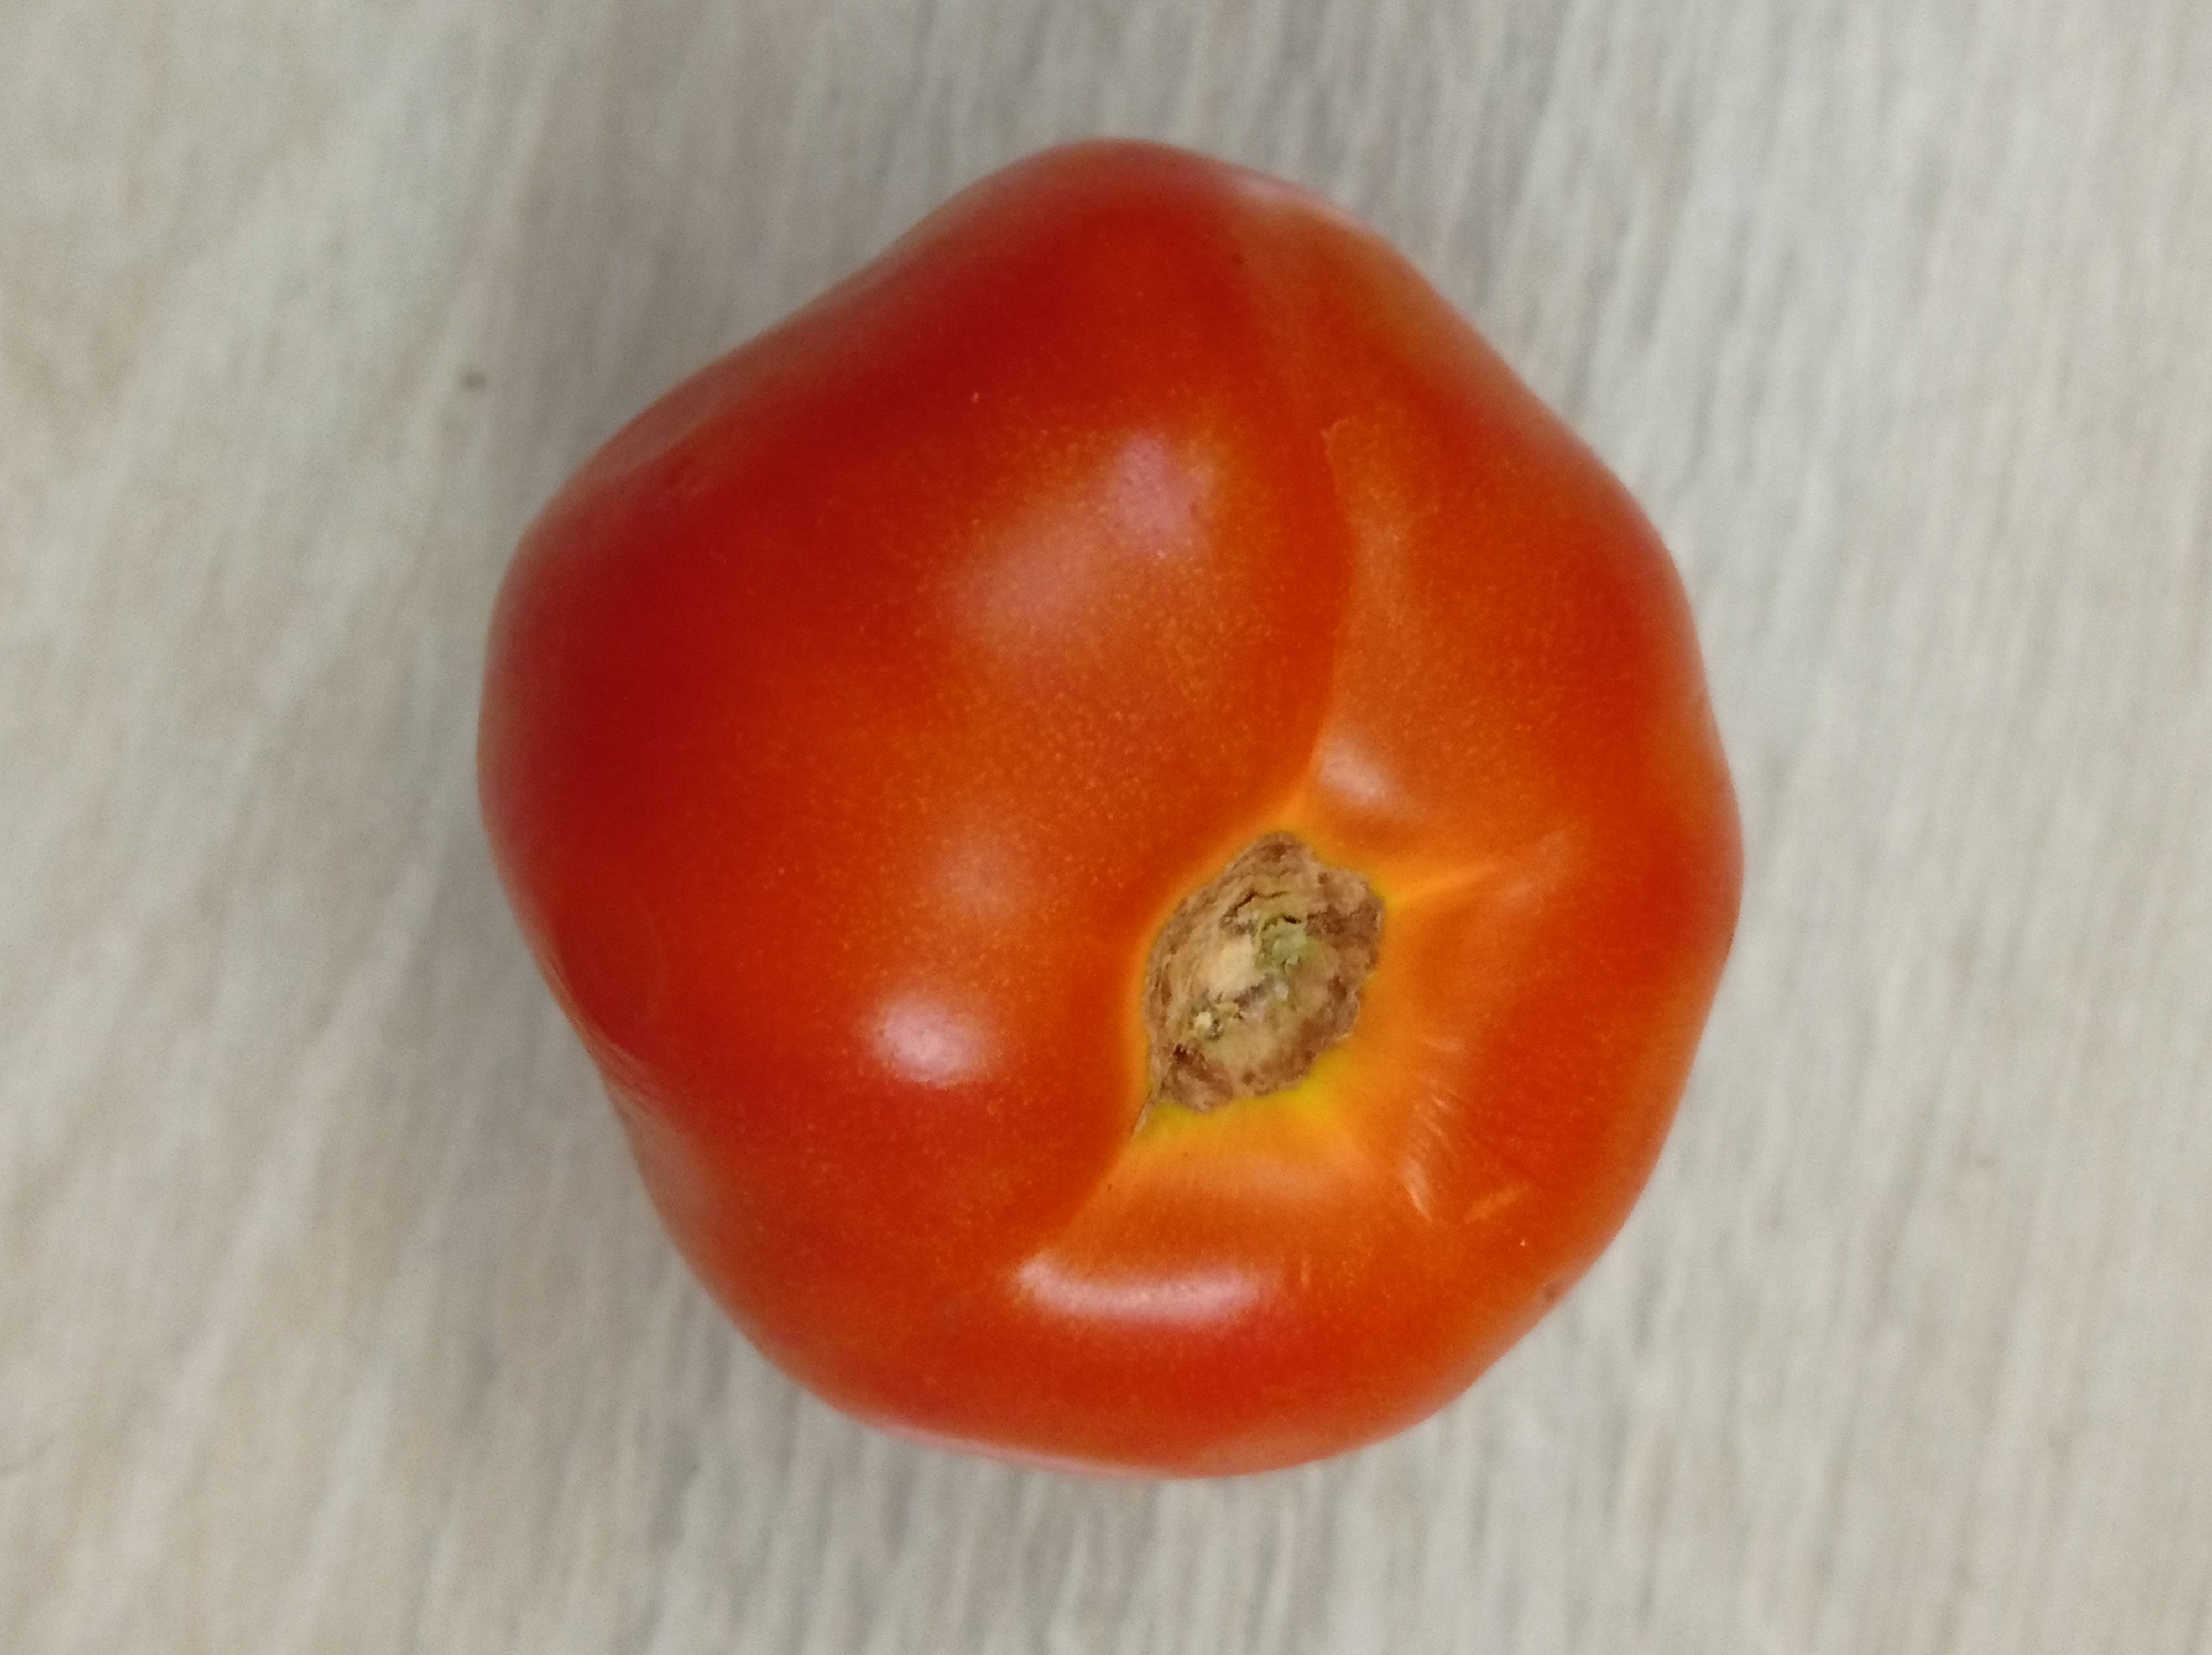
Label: Fresh